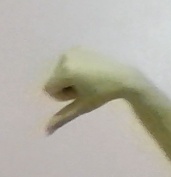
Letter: waw